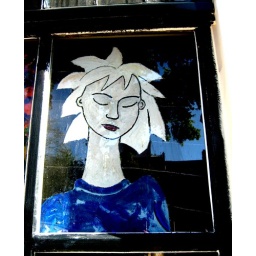
that girl in the window